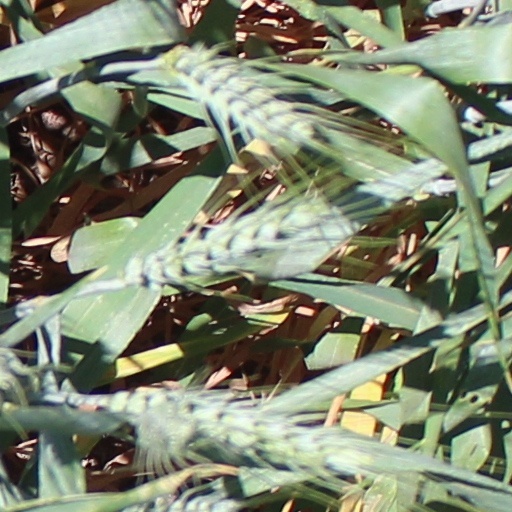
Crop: wheat